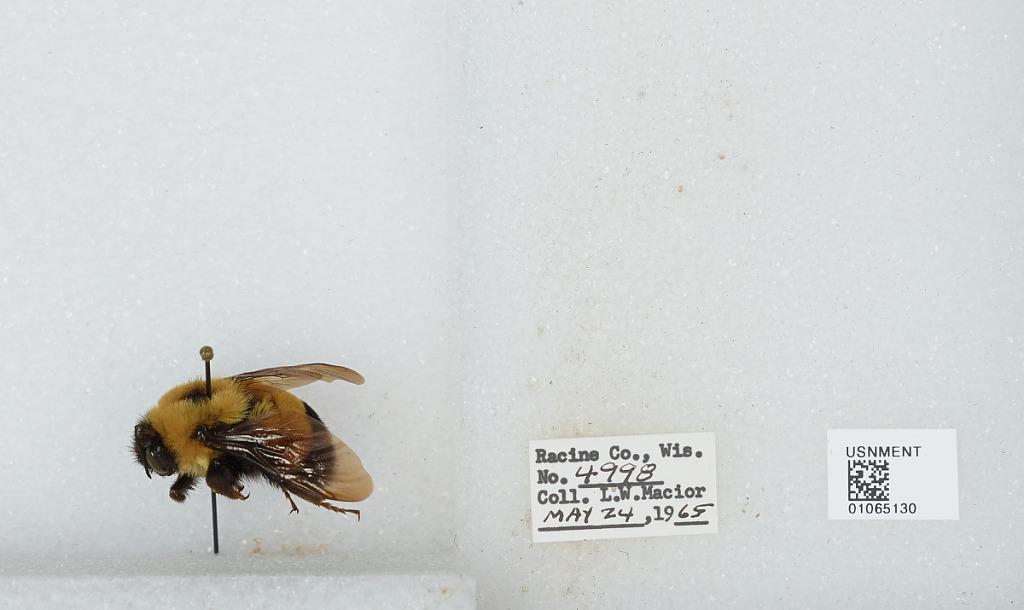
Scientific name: Bombus (Bombus) affinis Cresson
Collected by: L. Macior
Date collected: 1965-5-24
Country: United States
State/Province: Wisconsin
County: Racine
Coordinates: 42.78, -87.76